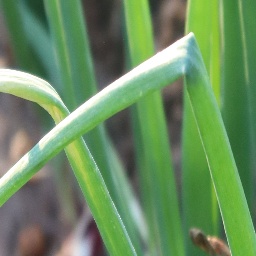
Label: healthy